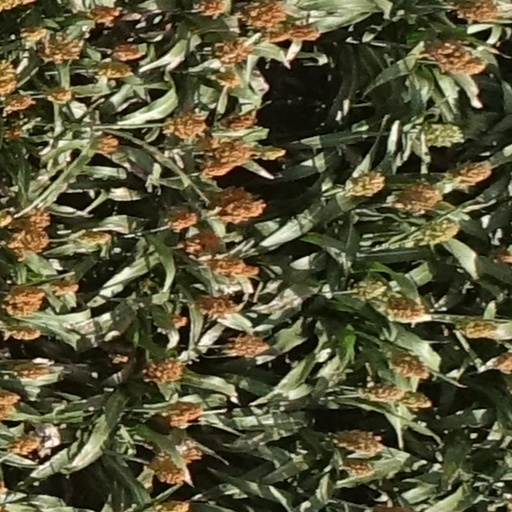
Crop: sorghum